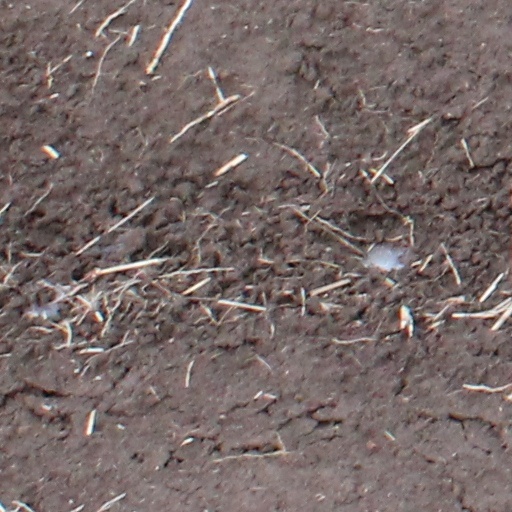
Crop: wheat